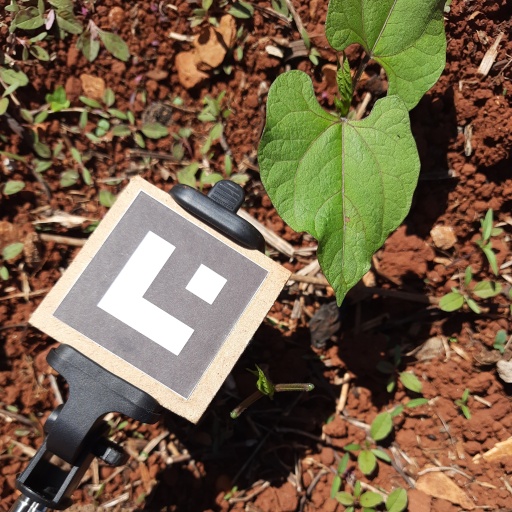
Observations: wavy surface, eating holes in the center, under sunlight